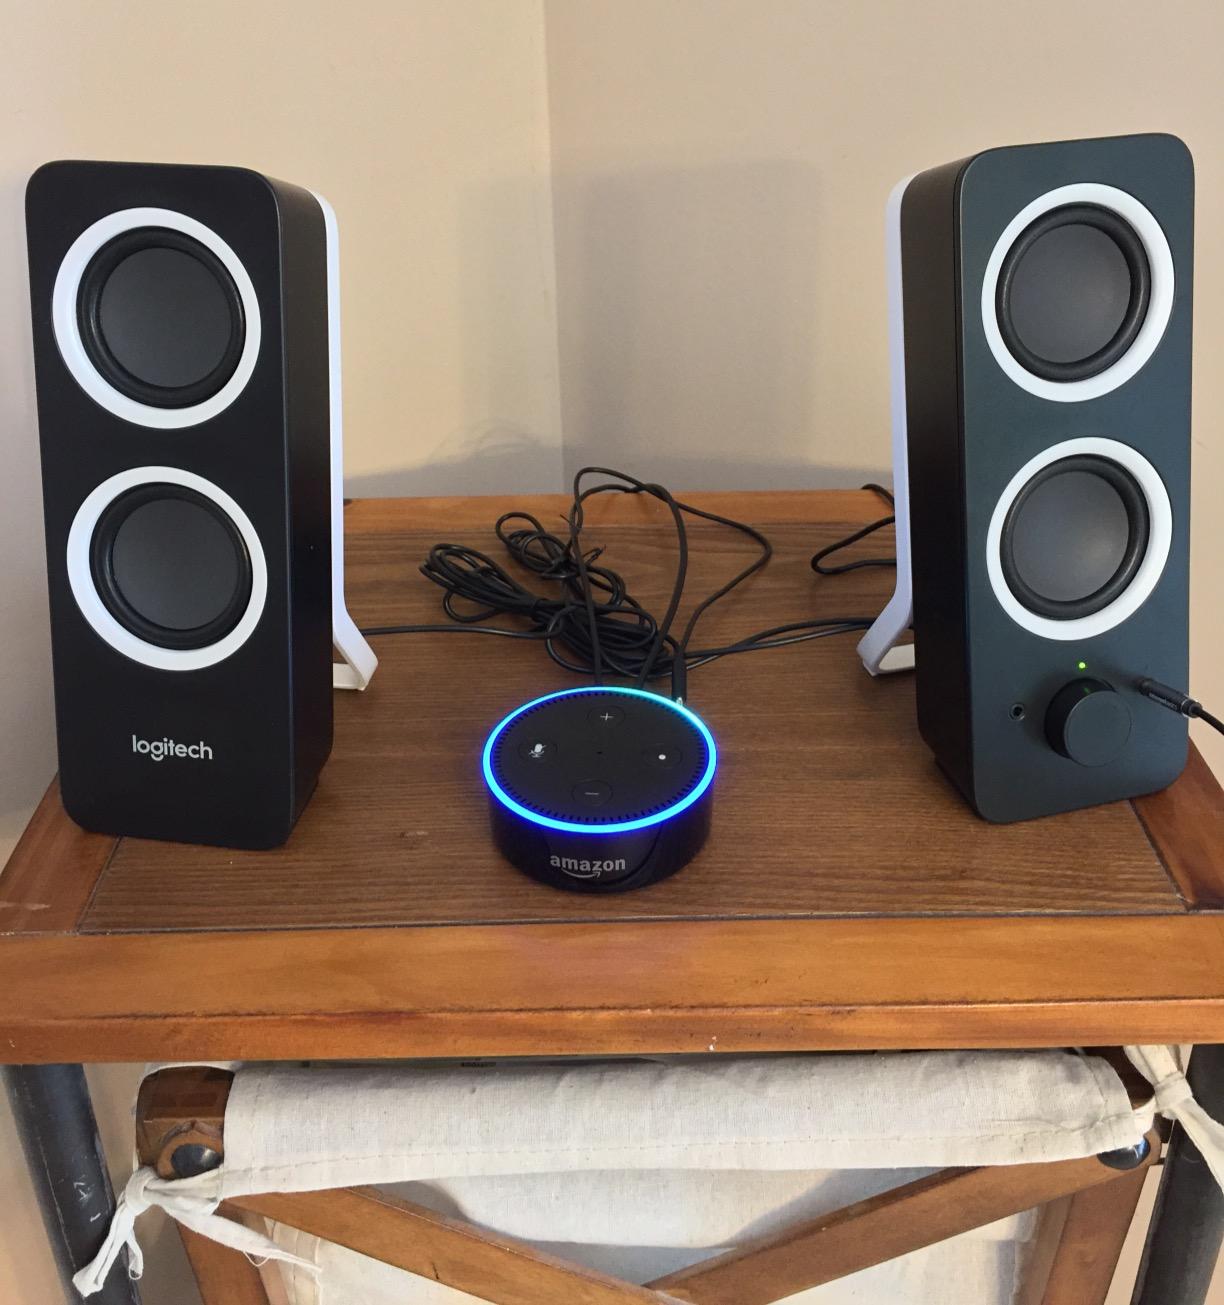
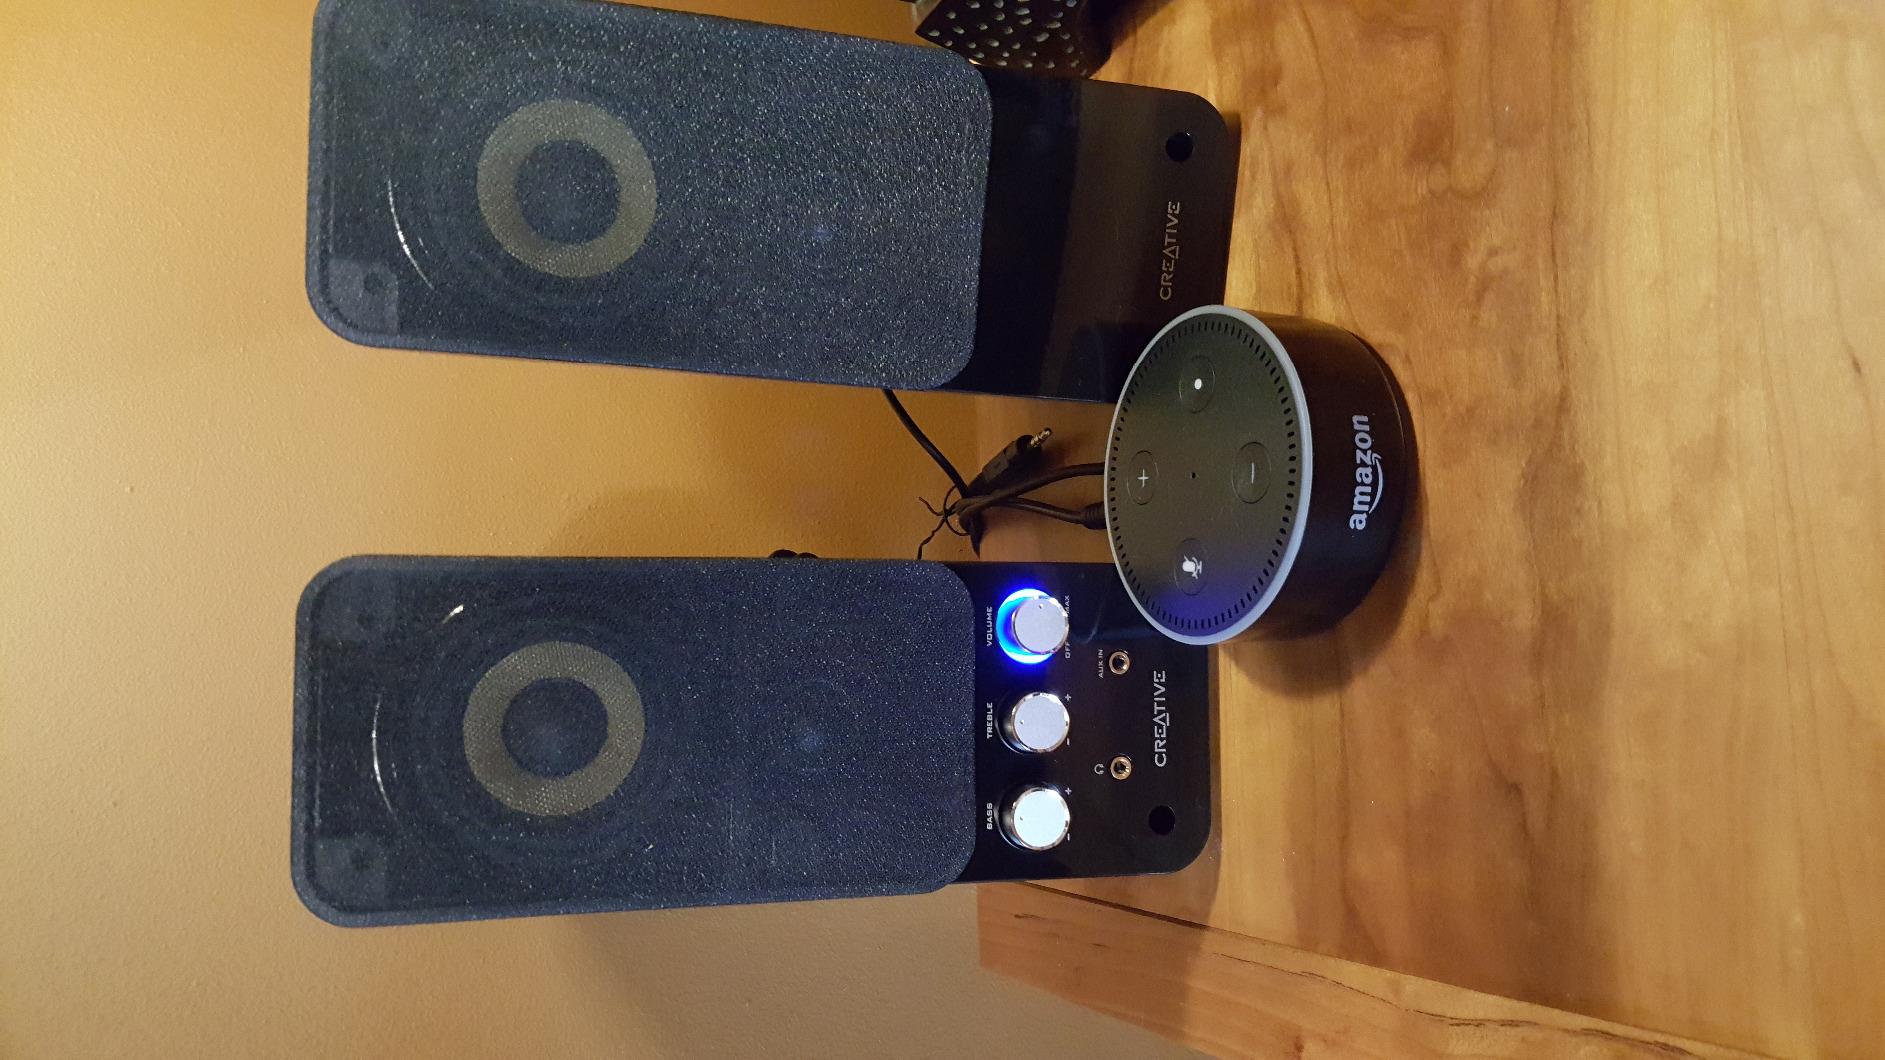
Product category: speaker
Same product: no